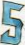
Number: 5